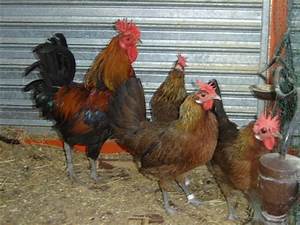
Label: gallina